McCann Rescue Chamber

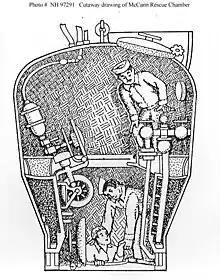
Cutaway drawing of the McCann Rescue Chamber.

The rescue chamber was a pear shaped steel chamber, the big end uppermost, seven feet at the greatest diameter and ten feet high. It is divided into an upper closed compartment and a lower open compartment by a horizontal bulkhead which has a water tight hatch in its middle. Surrounding the lower compartment is a ballast tank of a capacity just equal to that of the lower compartment. Inside the lower compartment is a reel with of steel wire on it. The reel is operated by a shaft leading into the upper compartment. The shaft is rotated by an air motor. On the bottom edge of the lower compartment a rubber gasket is embedded into a circular groove, so that when the chamber is brought into contact with a flat surface (the hatch ring) a water tight joint may be effected with the application of pressure. Attached to the upper compartment is an air supply and an atmospheric exhaust hose, wire wound for strength. Also electric cables for telephone and light are attached. A wire pendant for hoisting and lowering is shackled into a pad-eye on top. This wire is also used for retrieving the chamber in case of emergency. The forward and aft hatches of American submarines were fitted for attaching the rescue chamber. They have a flat annular plate welded to the hatch coaming upon which the bottom of the chamber rests to make the seal, and a bail over the center of the hatch to which the haul down wire must be attached by the diver.